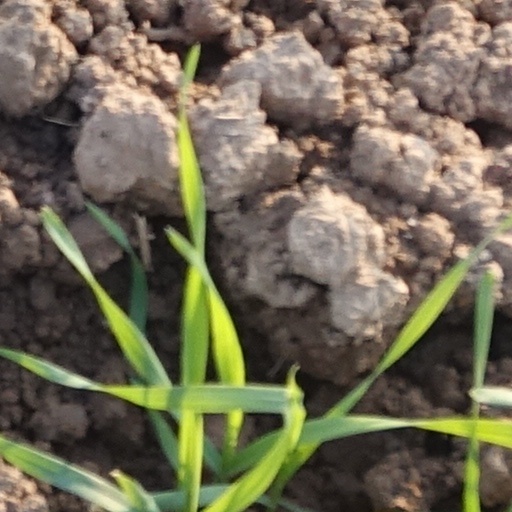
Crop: wheat